The Sunshine Makers (1935 film)

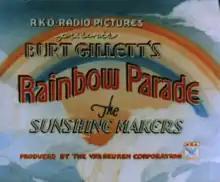
Title card

The Sunshine Makers is a 1935 animated short film directed by Burt Gillett and Ted Eshbaugh, reissued and sponsored by the food and beverage producer Borden in 1940. It was originally released as a part of the "Rainbow Parade" series, produced by Van Beuren Studios.